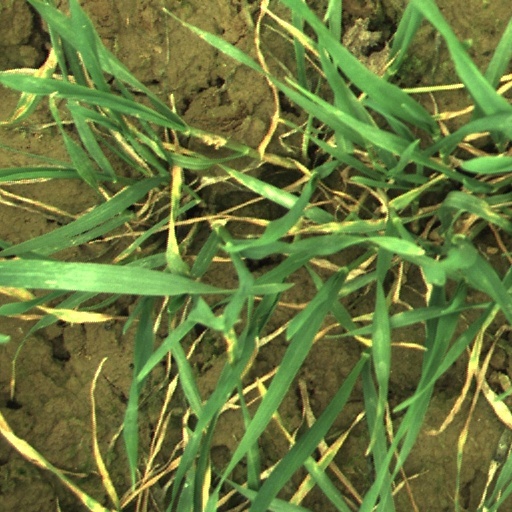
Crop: wheat